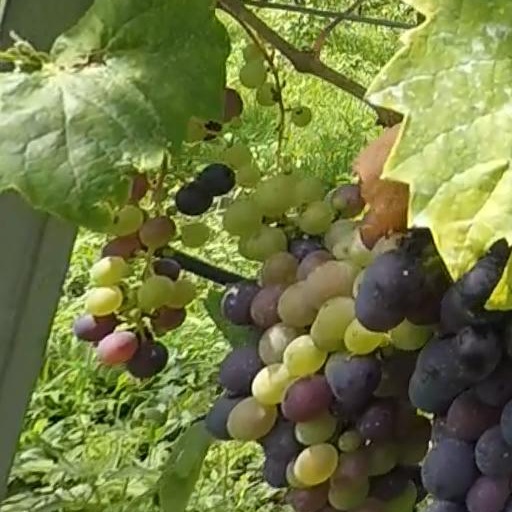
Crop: grape